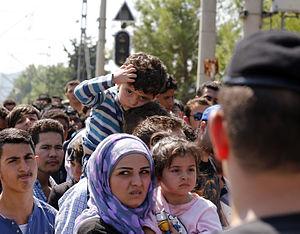
Les années 2010 ont commencé le 1ᵉʳ janvier 2010 et se sont achevées le 31 décembre 2019.
La crise migratoire en Europe est l'augmentation, dans les années 2010, du nombre de migrants arrivant dans l'Union européenne via la mer Méditerranée et les Balkans, depuis l'Afrique, le Moyen-Orient et l'Asie du Sud et qui en fait l'une des plus importantes crises migratoires de son histoire contemporaine.